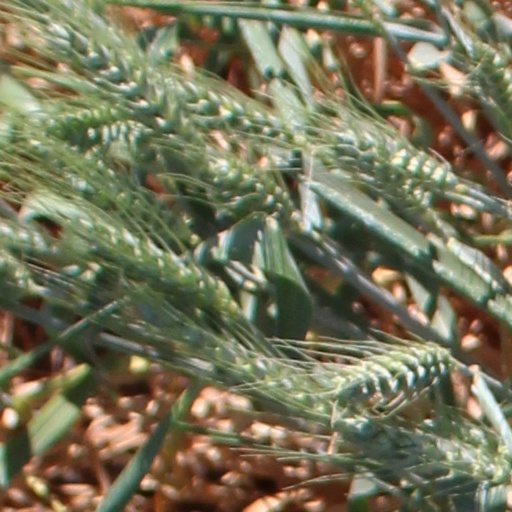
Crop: wheat